Reginald Blomfield

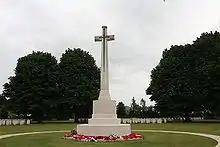
The Cross of Sacrifice in Bayeux War Cemetery in Normandy

Blomfield had a gift for sketching and writing. His first book, "The Formal Garden in England", illustrated by Inigo Thomas, appeared in 1892. His views invoked the criticism of the gardener William Robinson, who pursued a lengthy dispute with those architects who dared to interest themselves in gardening, especially Blomfield and John Dando Sedding. In 1897 Blomfield's first major historical work, "A history of Renaissance architecture in England, 1500–1800" was published by George Bell and Sons. The architecture of the Wren era in particular appealed to him, and he came to regard it as the era of England's finest architecture. This book was complemented by the appearance of a companion study, "A history of French architecture", published in two volumes covering 1494–1661 (1911) and 1661–1774 (1921). Together with the work of Blomfield himself, Sir John Belcher and Mervyn Macartney, the arrival of a serious account of architectural development in the 17th and 18th centuries led not only to the preservation of many previously neglected buildings of those periods, but also increased interest in the neo-Georgian style.